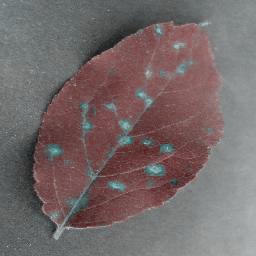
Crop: apple
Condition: cedar_rust